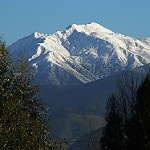
Label: mountain